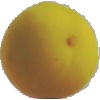
Label: Peach 2